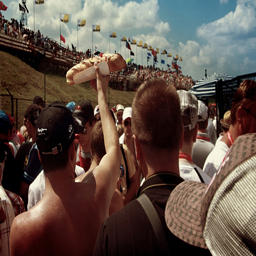
There is a crowd of people at a sporting event
Large group of people standing on lower and upper level viewing areas.
A large group of people standing around watching something
Shirtless man holding up large subway sandwich in crowd of men, at an event.
A man holds a sub sandwich up in a crowd of people.